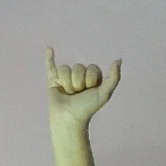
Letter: ya